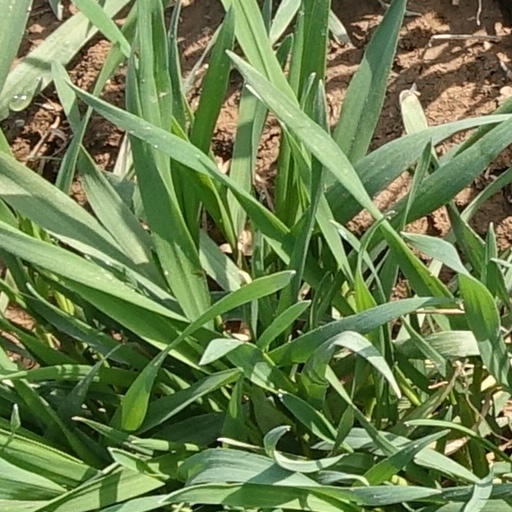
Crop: wheat